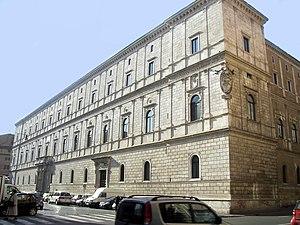
L'église San Lorenzo in Damaso est une basilique à Rome, une des nombreuses consacrés au diacre et au martyr romain Saint Laurent. Connu depuis l'antiquité comme Titulus Damasi, selon la tradition San Lorenzo in Damaso a été construit par le pape Damase Iᵉʳ dans sa propre maison, vers les années 380.
Le palais de la Chancellerie, ou palazzo della Cancelleria, à Rome, est le siège historique de la Chancellerie apostolique et accueille encore aujourd'hui les tribunaux de la Curie romaine : la Pénitencerie apostolique, la Signature apostolique et le tribunal de la Rote. Encore aujourd'hui, le palais est propriété du Vatican.
L’Académie pontificale romaine d'archéologie est une académie pontificale sise à Rome. Ses bureaux sont installés au palais de la Chancellerie.
Le Saint-Siège, ou Siège apostolique, est une personne morale représentant le pape et la curie romaine. C'est un sujet de droit international qui entretient des relations diplomatiques avec les États et qui est membre d'organisations internationales ou y est représenté.